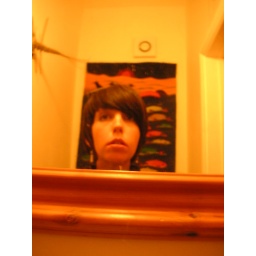
weird self-portrait in bathroom mirror at the henderson's house